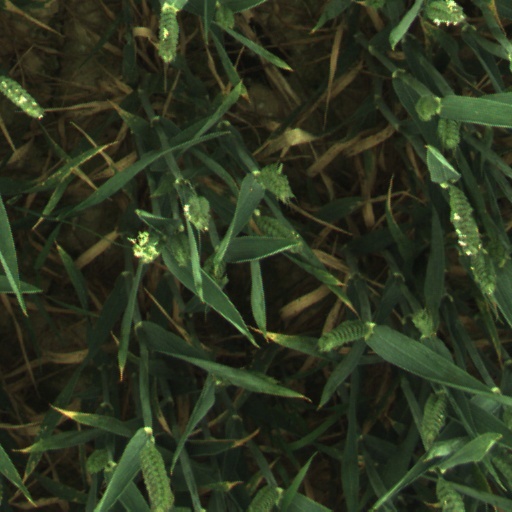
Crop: wheat